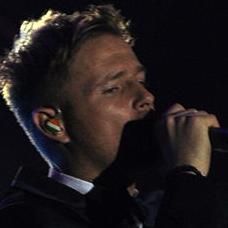
Age: 29